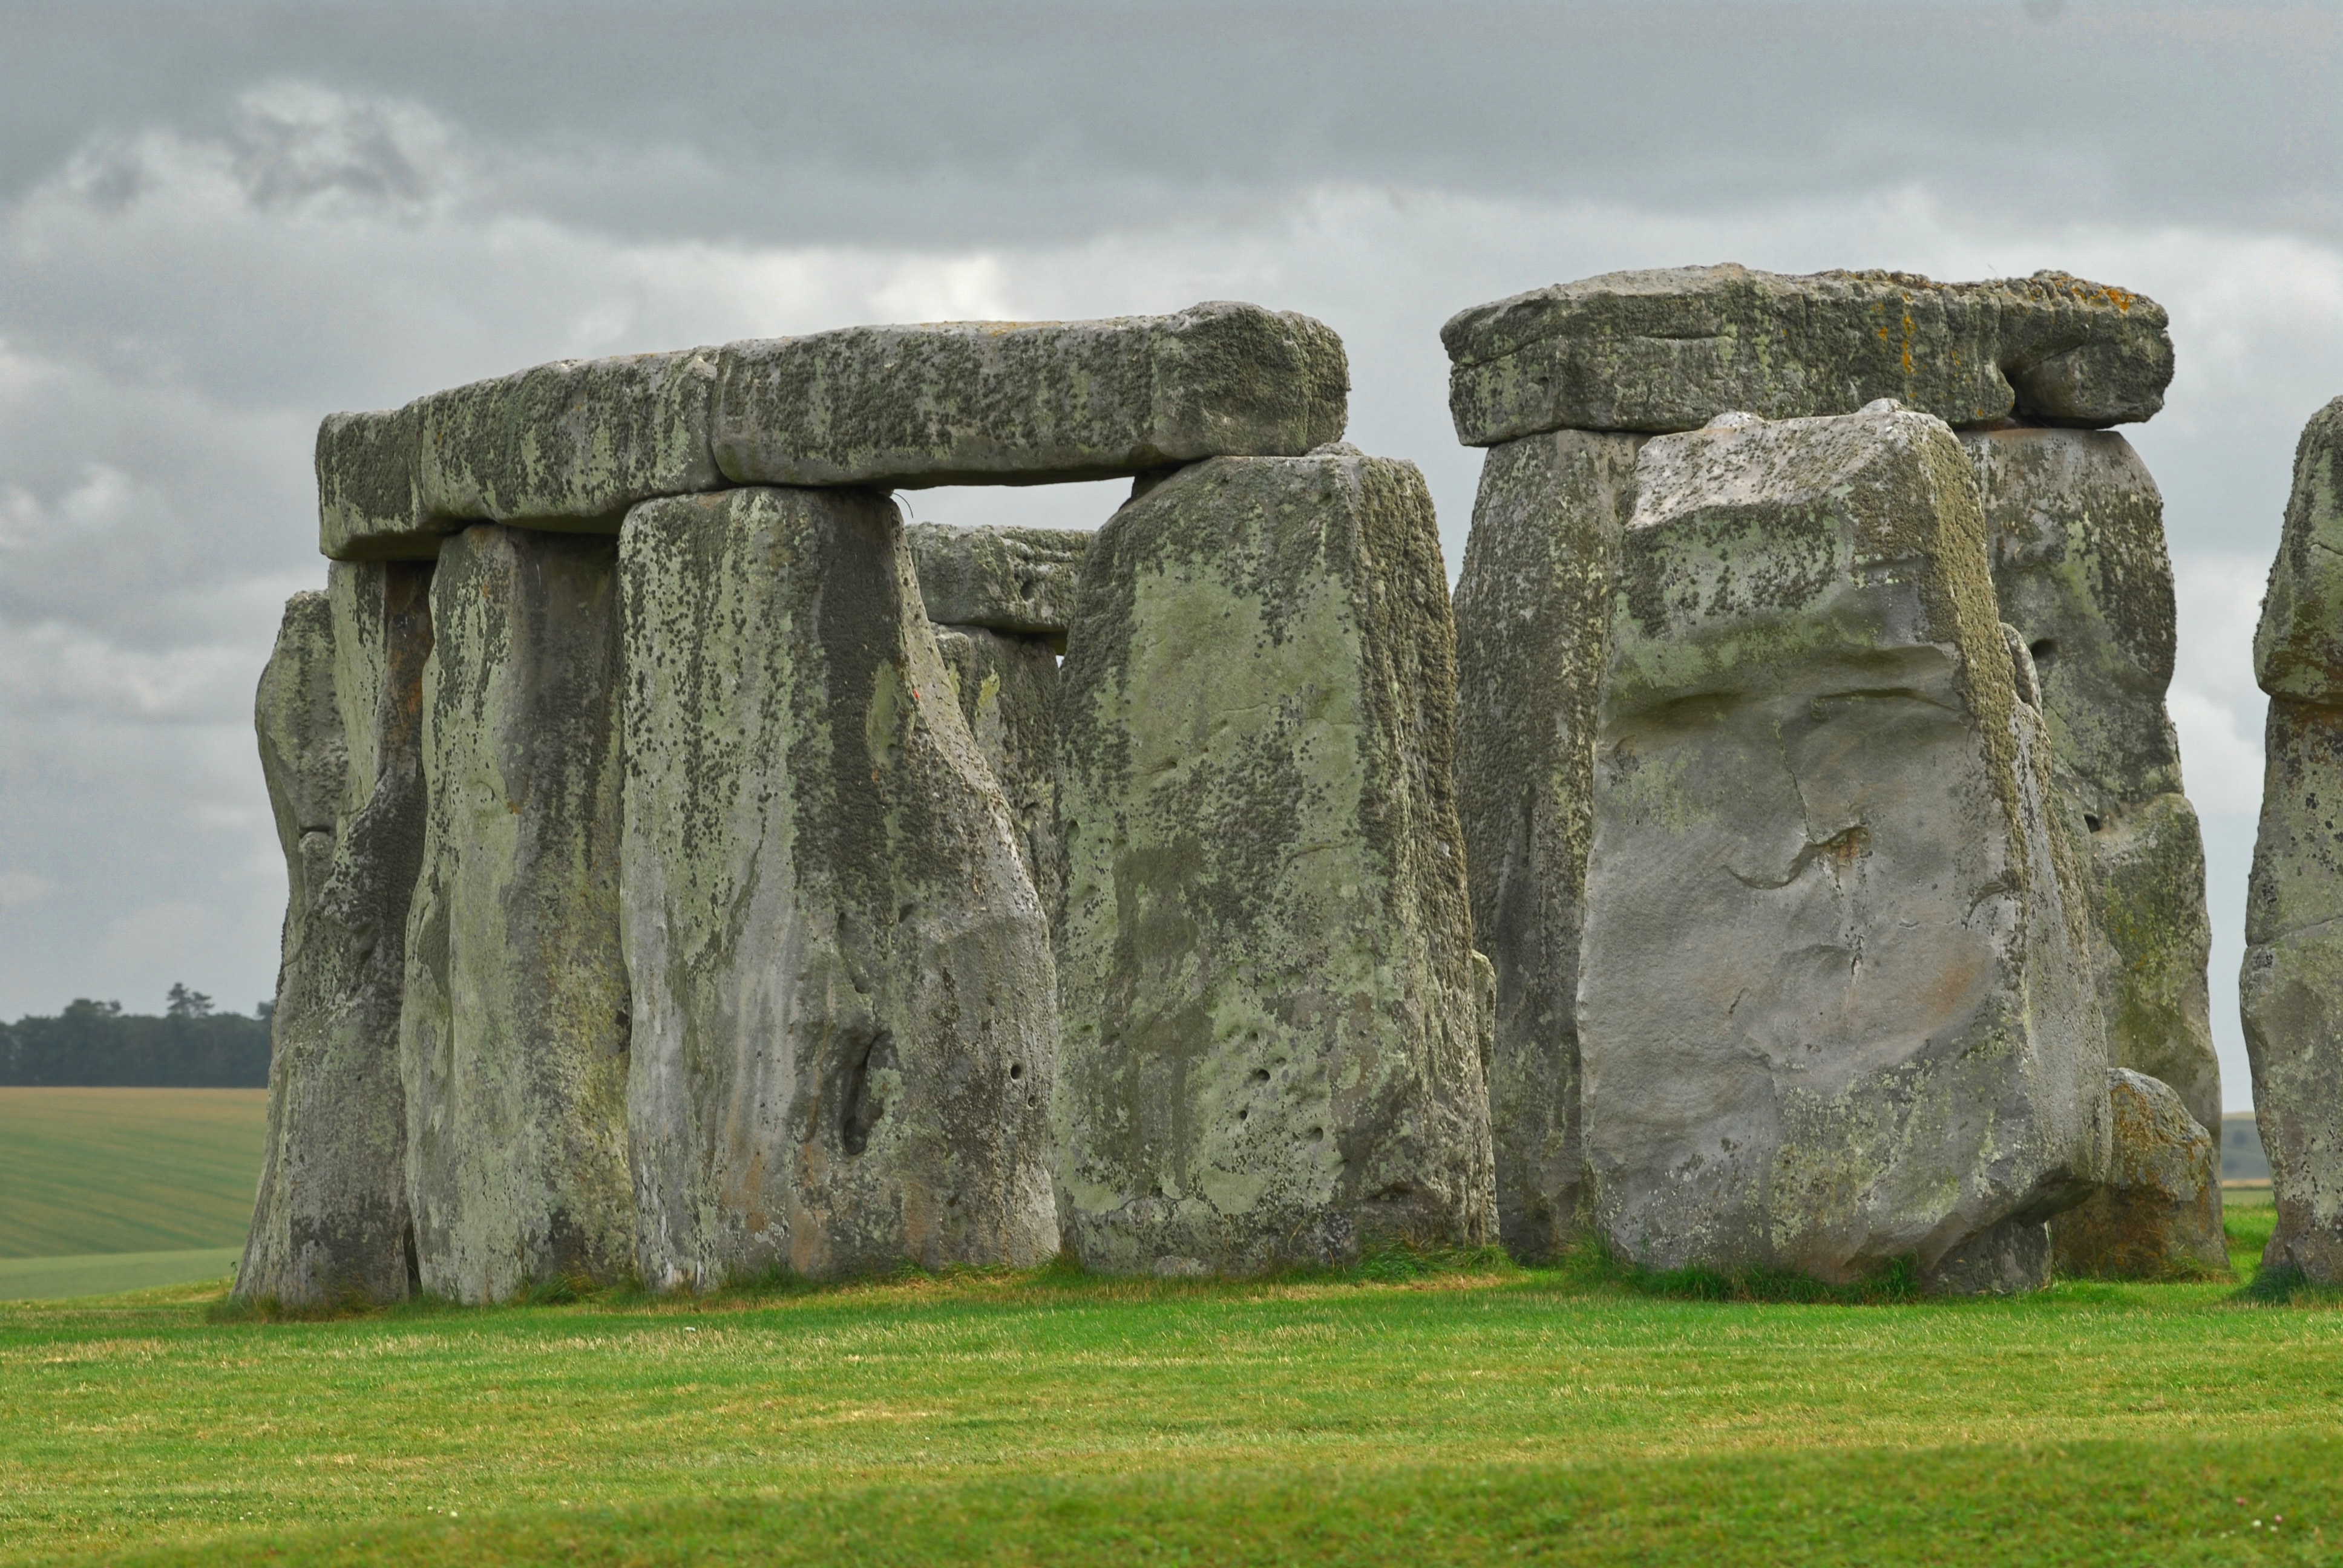
tree, rock, cliff, ancient, historic, tourism, terrain, geology, ruins, boulder, heritage, unesco, britain, stonehenge, monolith, archaeological site, prehistory, megalith, ancient history